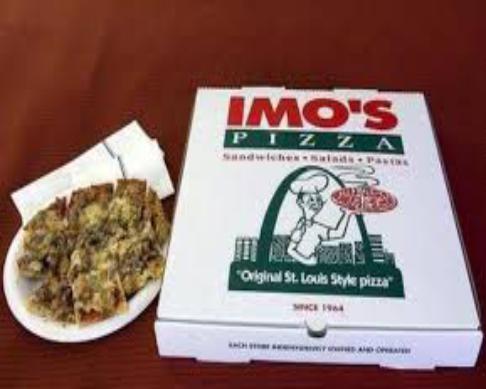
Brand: Imo's Pizza
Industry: Food